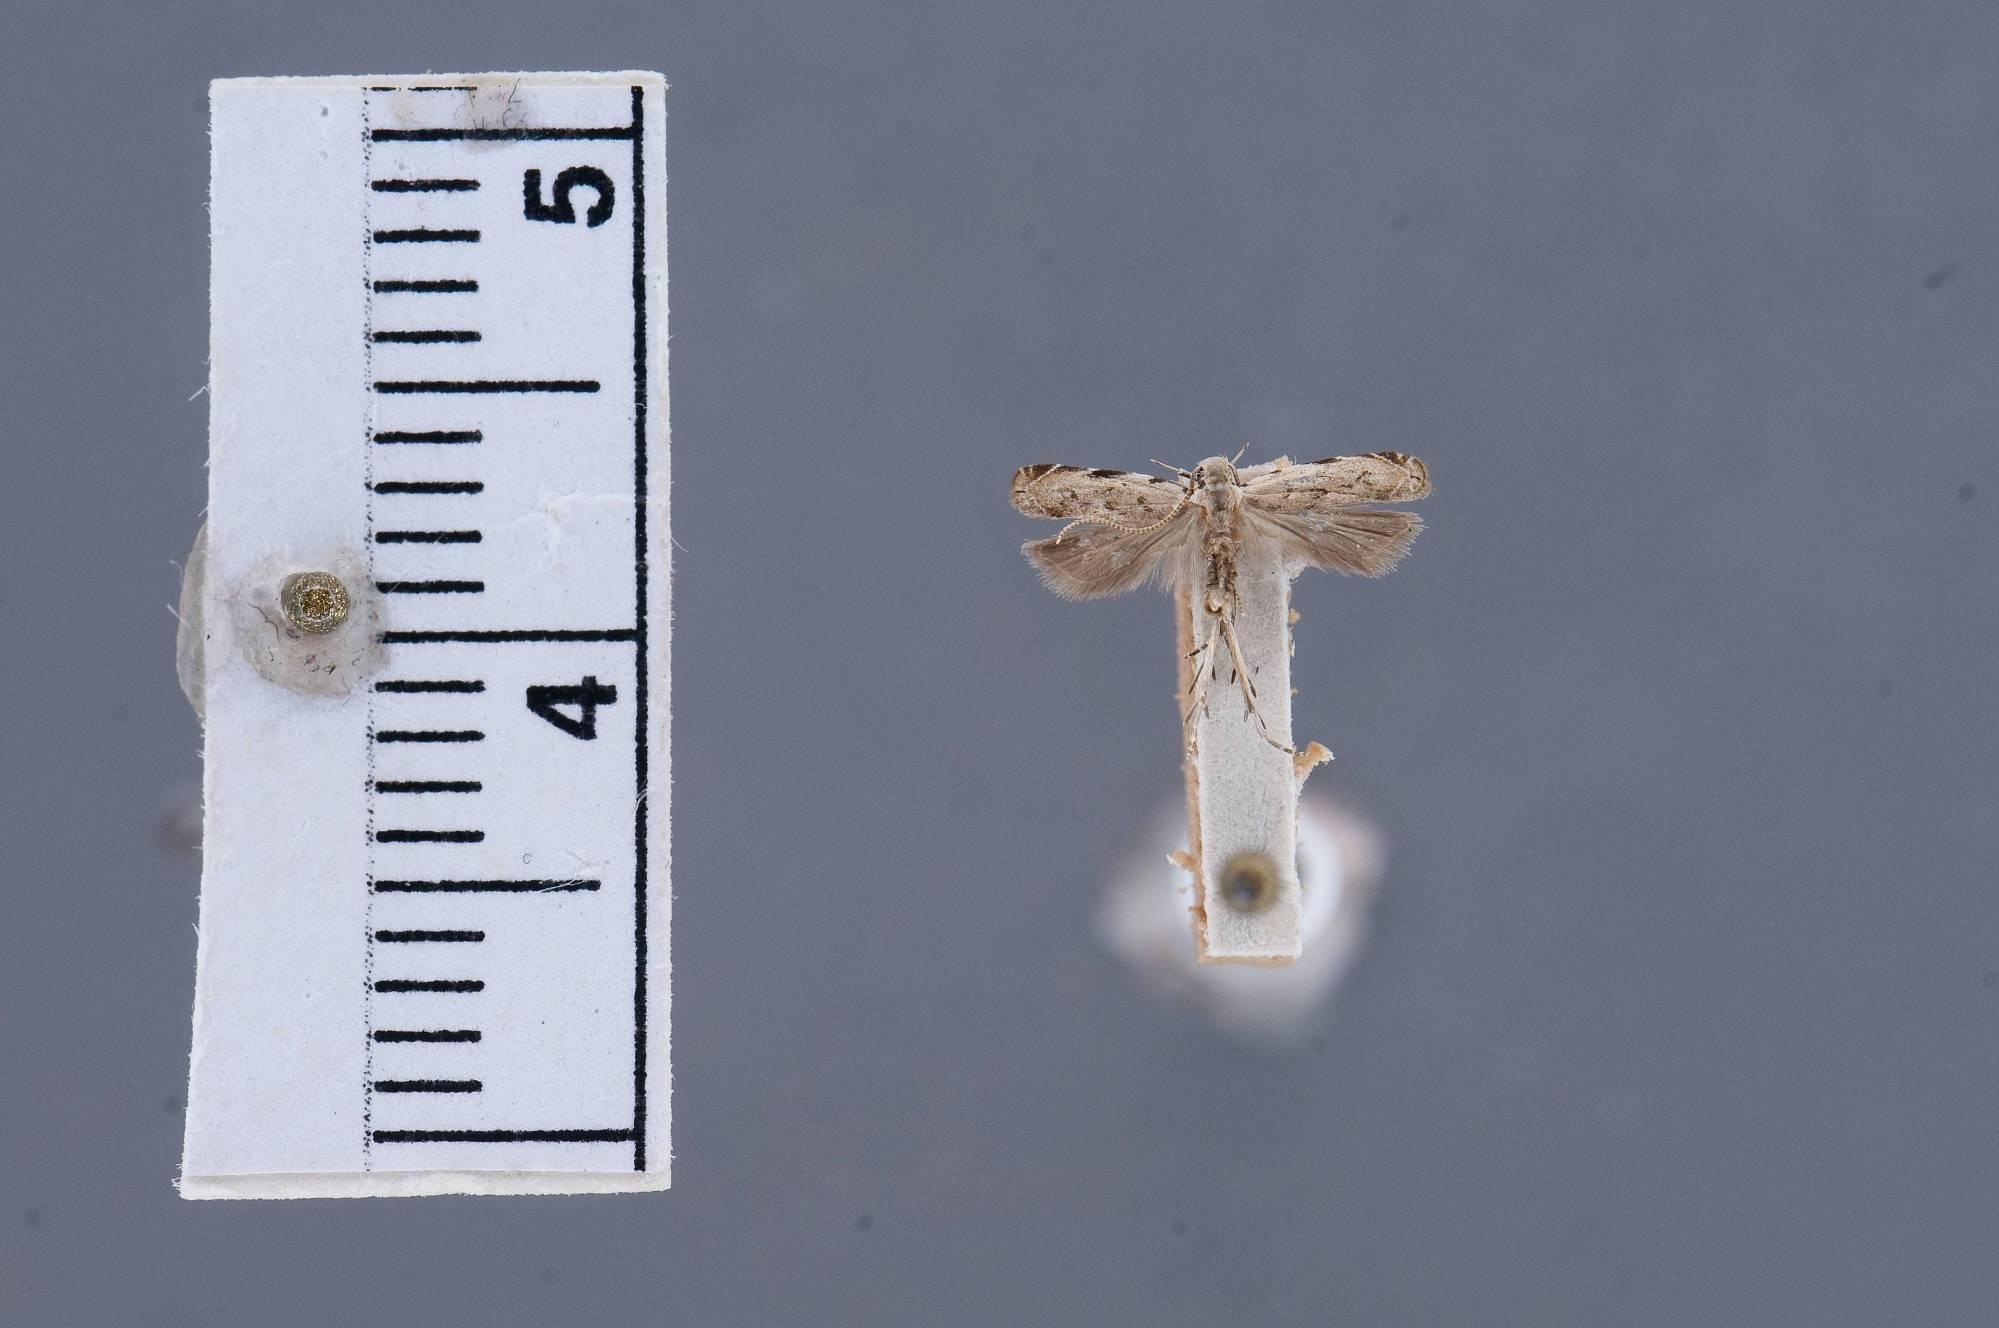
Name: Anacampsis bistrigella
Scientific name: Anacampsis bistrigella Busck, 1914
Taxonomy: Animalia, Arthropoda, Insecta, Lepidoptera, Glossata, Gelechiidae, Anacampsinae
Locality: Alhajuela, Panama
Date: May 1912